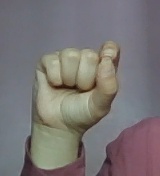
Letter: fa